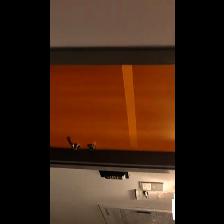
Label: NonHuman